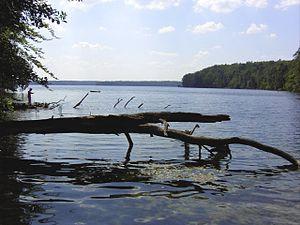
Le Grand Stechlinsee est un lac allemand d'une superficie de 4,12 km² au nord de Berlin dans le land de Brandebourg.